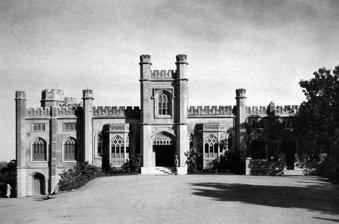
Building: Hill Fort Palace
Country: India
Year built: 1880
Royal Palace in Telangana, India Hill Fort Palace A view of the Hill Fort in the 1930s Former names Ritz Hotel (1980–1997) General information Type Royal Palace Location Naubhat Pahad, Hyderabad , Telangana , India Completed 1915 ; 110 years ago ( 1915 ) Owner Telangana State Tourism Development Corporation Native names హిల్ ఫోర్ట్  ప్యాలెస్ ( Telugu ) ھل فورٹ محل ( Urdu ) Built for Nizamat Jung Original use Residence of Nizamat Jung (1915–1929) Residence of Prince Moazzam Jah (1929–1955) As a luxury hotel (1980–1997) Hill Fort Palace , also known as Ritz Hotel , is a royal palace located in Naubhat Pahad , Hyderabad , Telangana . The property is now owned by Government of Telangana , Telangana State Tourism Development Corporation. History Residence (1915–1955) A view of one of the bedrooms of the Palace in 1930 Hill Fort Palace was built in 1915 by Nizamat Jung , who served as chief justice in the government of Nizam , India. His stay in the palace was for 15 years. Nizam Jung who was fascinated with English language and architecture designed the palace based on castles described in Sir Walter Scott ’s novels. The palace had 40 rooms, three large banquet halls and a swimming pool. In 1929, after his return from Haj , Jung wanted to live a simpler life. The palace was then purchased by Asaf Jah VII for his son Prince Moazzam Jah , and then designated as the official residence of the chairman of the City Improvement Board . Government takeover and Ritz Hotel (1955–1997) Hill Fort Palace was taken over by Indian government after Operation Polo . In 1955, the palace was leased to Ritz Hotel Company for running a hotel. The lease was terminated by the state government and in the late 1997, the property was handed over to the AP Tourism Corporation . The property has remained idle since then. Abandoned (1997–present) Today, the structure is dilapidated and in urgent need of restoration. In 2022, an expert committee submitted a report recommending the demolition of the palace to the High Court. In a PIL verdict, the high court ordered the state government to commence restoration work at the palace. Location The palace is located in the heart of the city near Naubat Pahad spread over 6 acres . External links Wikimedia Commons has media related to Hill Fort Palace . Narendra Luther's feature on the Palace 17°24′12″N 78°28′27″E / 17.40330°N 78.47404°E / 17.40330; 78.47404 References